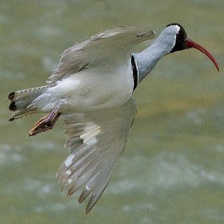
Species: IBISBILL
Scientific name: IBIDORHYNCHA STRUTHERSII